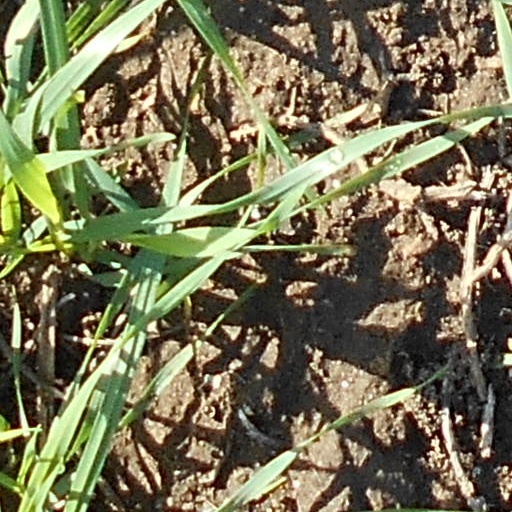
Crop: wheat